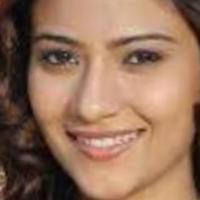
Age group: age 11-20